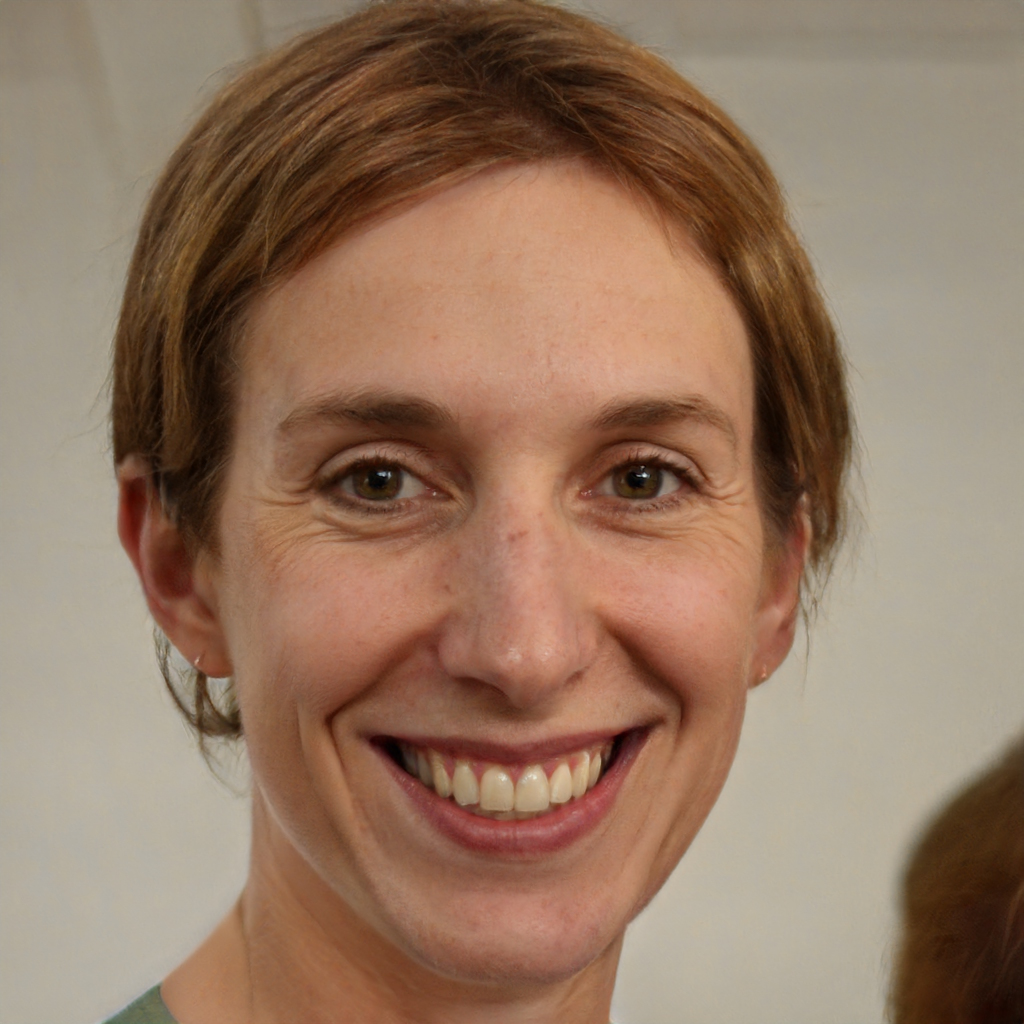
Portrait style: Real Portrait